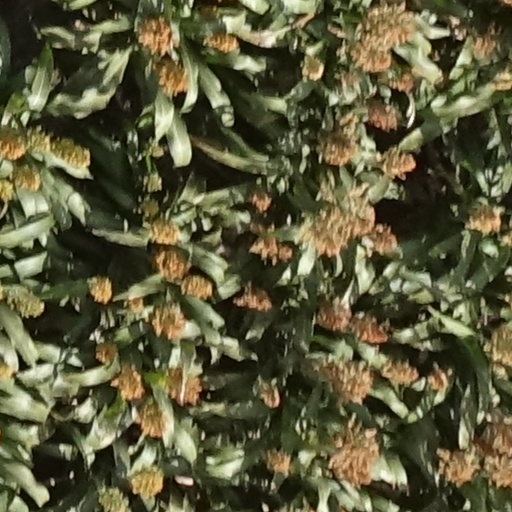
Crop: sorghum